1906 Tour de France

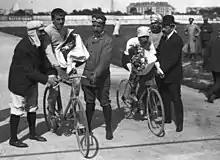
Two men with flowers in their hands, sitting on bicycles being held by other men, with the Eiffel tower seen in the background.

One hundred cyclists had entered for the 1906 Tour de France; only 82 of them showed up at the start. Only 49 cyclists finished the first stage, and the number of active cyclists quickly fell to 37 in stage two, 29 in stage three, until 16 after stage eight. At that point, the points given in the first eight stages were redistributed among the remaining riders in accordance with their positions in those stages. At the end of the Tour de France, only 14 cyclists finished. The cyclists were not grouped in teams; some cyclists had the same sponsor, but they were not allowed to work together.